47th–50th Streets–Rockefeller Center station

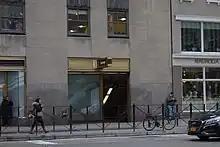
Entrance to the station inside 30 Rockefeller Plaza

The station opened on December 15, 1940, as part of the mainline portion of the IND Sixth Avenue Line to West Fourth Street–Washington Square. At the time, it was known as 47th Street–50th Street–Rockefeller Center. On the line's opening day, the Rockefeller Center station was the busiest of the six new stations. There were connections from the station's mezzanine to the basements of 1230 Sixth Avenue and 30 Rockefeller Plaza. The opening of the Sixth Avenue Line relieved train traffic on the Eighth Avenue Line, which was used by all IND services except for the Brooklyn–Queens Crosstown service. The BB train served part of the Sixth Avenue Line's midtown section during weekday rush hours only, running local between 168th Street and 34th Street–Herald Square. The entirety of the midtown section was served at all times by the D and F trains. In early 1949, the BOT announced that an automatic shoe-shine machine would be installed at the station as part of a pilot program. To improve cleanliness, the BOT also installed a "hygiaphone" at the station agent's booth; the device was composed of a transparent membrane and was meant to reduce the spread of germs.